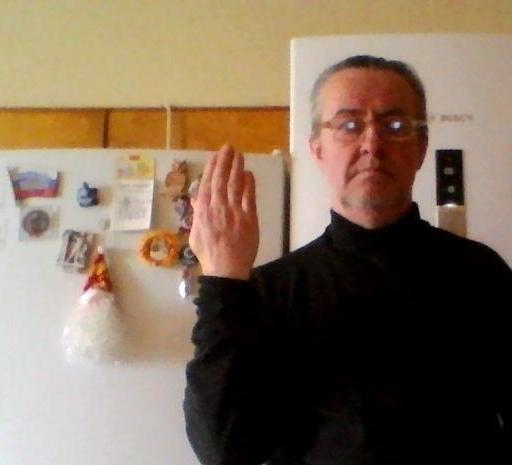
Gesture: stop_inverted